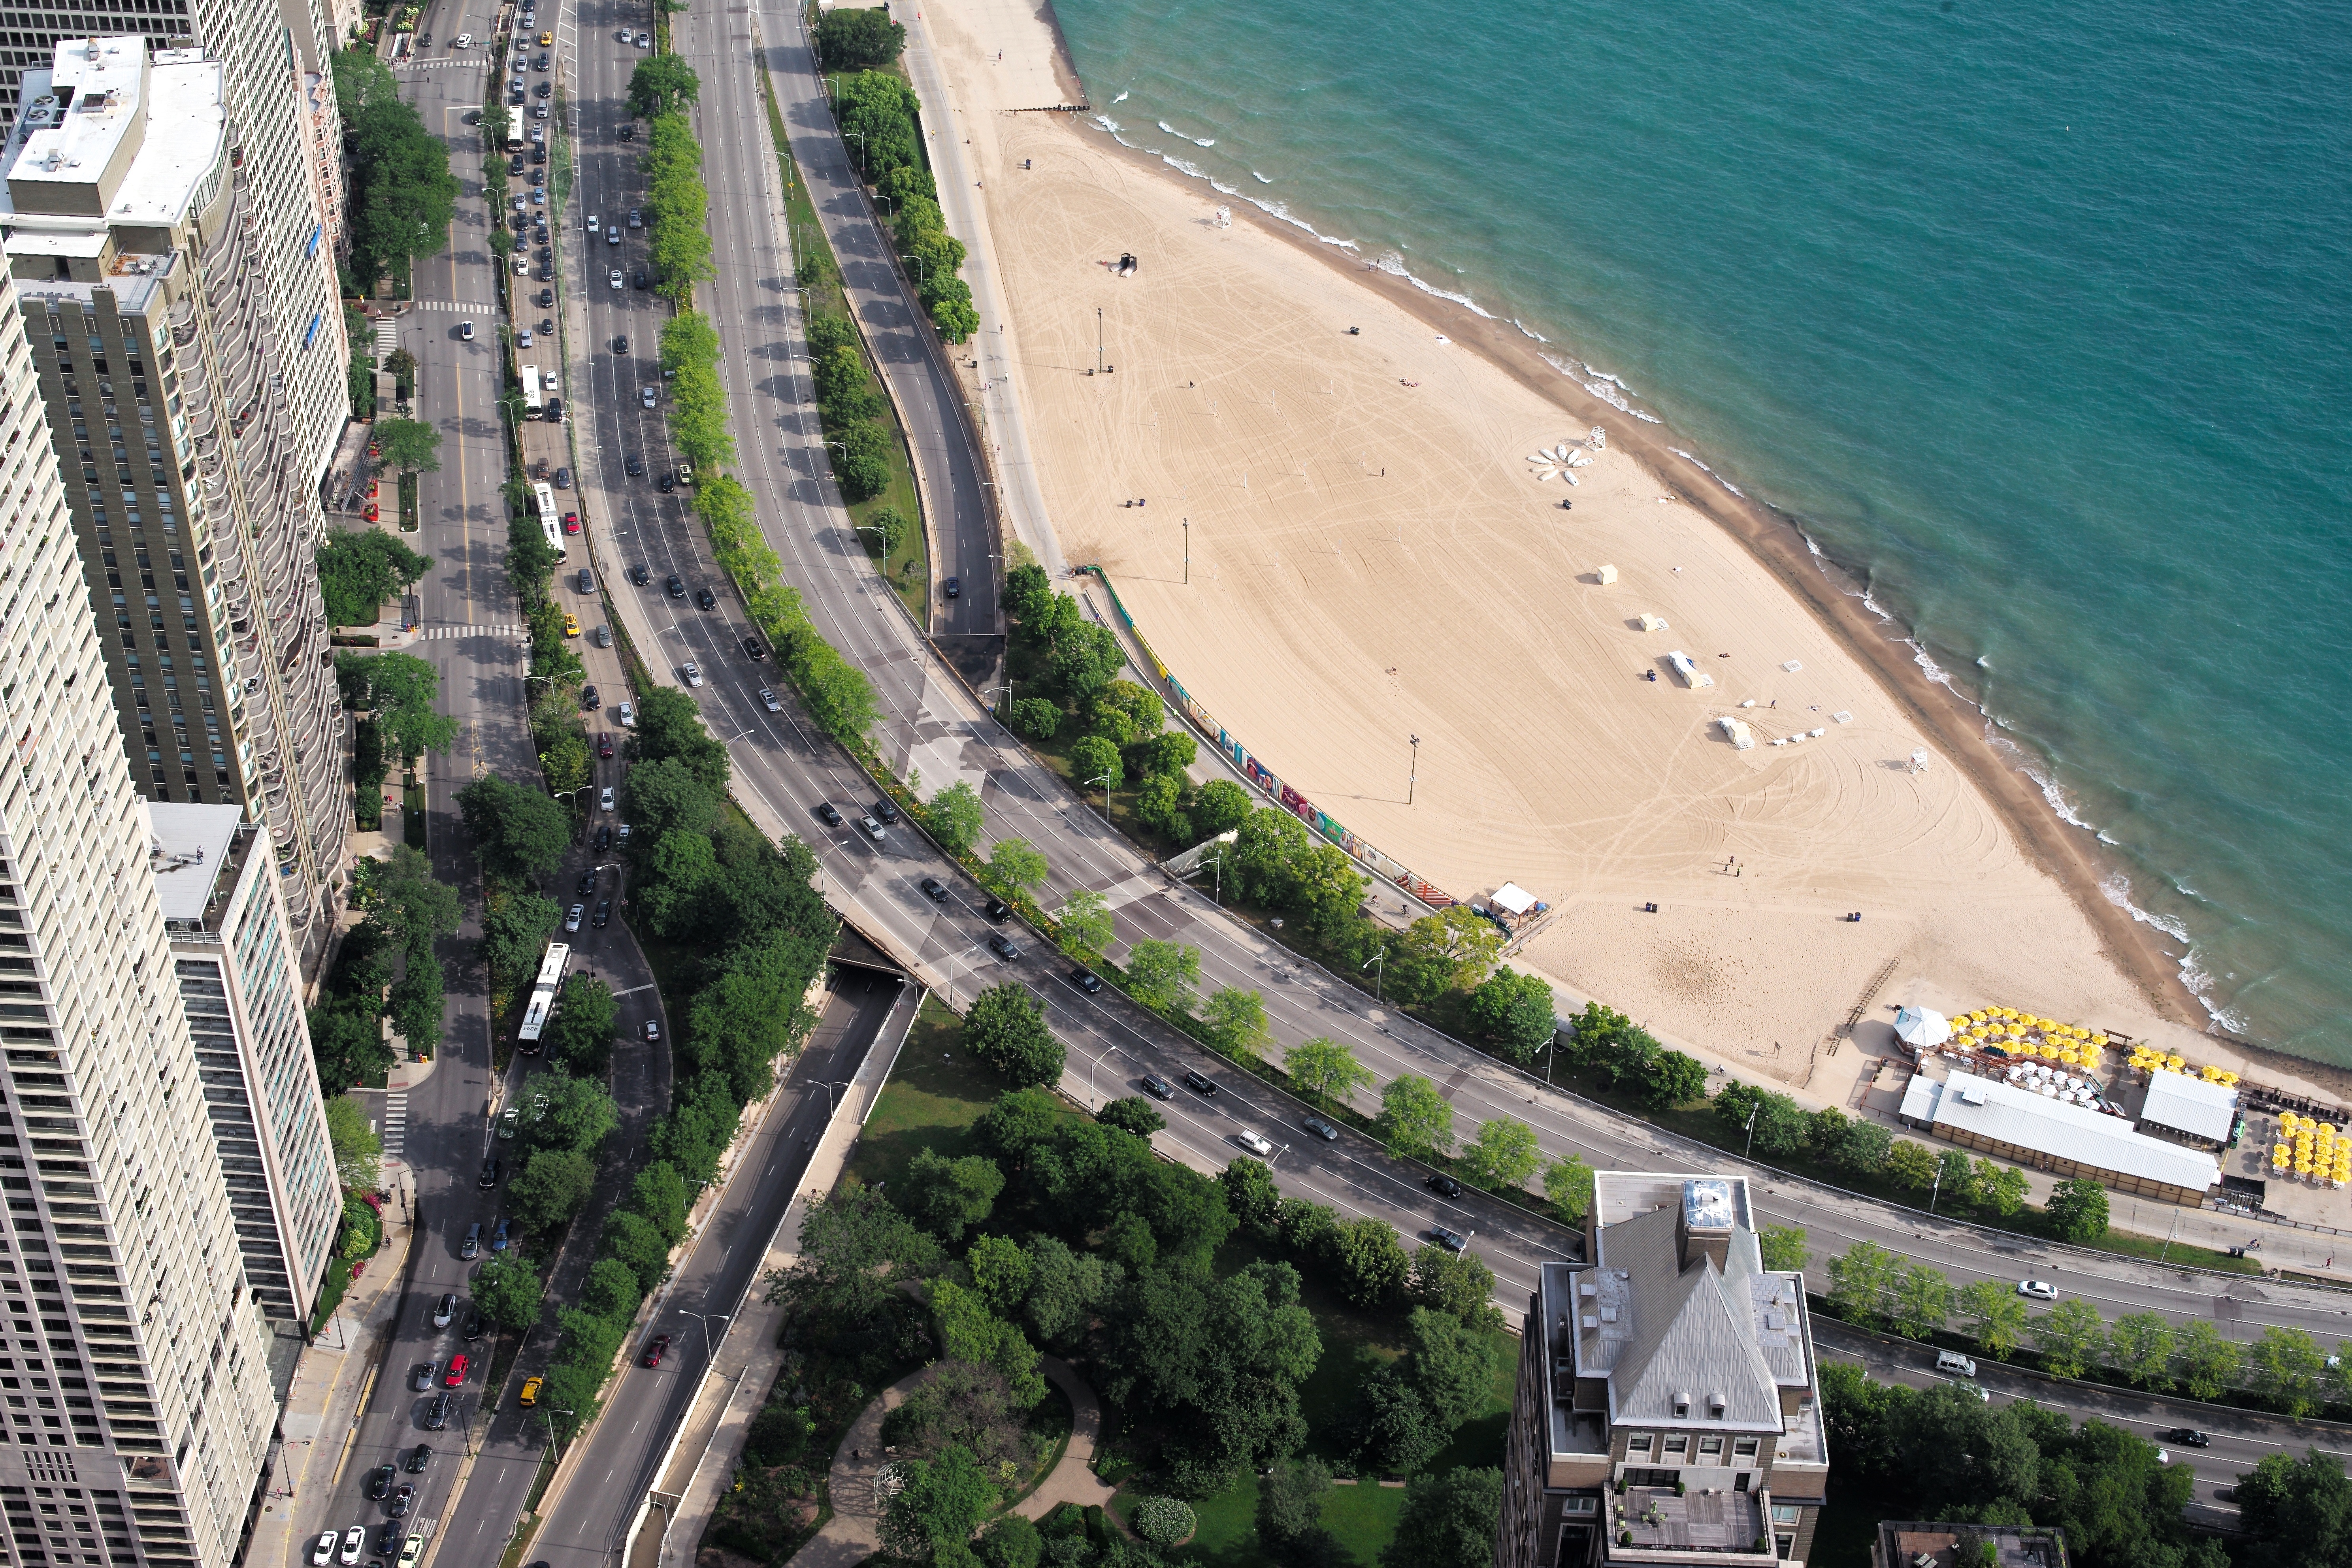
beach, coast, open, sunrise, street, morning, shore, window, lake, view, highway, city, cityscape, summer, travel, transport, drive, park, chicago, aerial, waterway, m, use, avenue, skyscrapers, gold, illinois, apartments, infrastructure, oak, center, 28, john, f2, michigan, leica, 240, summicron, hancock, asph, bird's eye view, aerial photography